Chad Harden

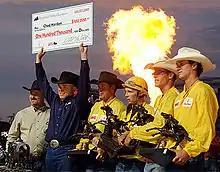
Chad Harden with his outriders winning the 2009 Calgary Stampede Rangeland Derby

Chad Harden (born August 21, 1970) is a Canadian professional chuckwagon racer. He has won the three richest shows in chuckwagon racing: the Calgary Stampede Rangeland Derby, Edmonton's Chuckwagon Derby, and the Ponoka Stampede.